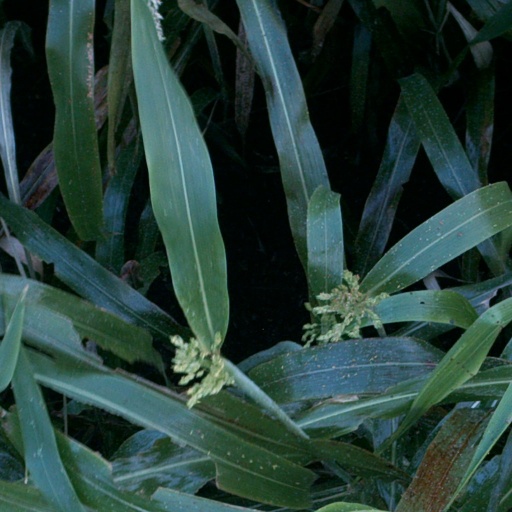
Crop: sorghum